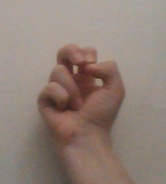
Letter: gaaf